Klavierstücke (Stockhausen)

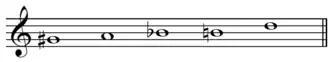
"Rudiments of the 12-note series" from Stockhausen's "Klavierstück III"File:Stockhausen - Klavierstücke I-IV 3 series.mid

The pitch content of "Klavierstück II" consists of rotations of two groups of five pitches. According to one writer, the piece is a study in vertical note groups treated as electronic tone mixtures, though Stockhausen composed it ten months before his first practical experience in an electronic studio. It consists of thirty groups, each of one bar, ranging in length from to and grouped in five multiples ranging from 4 to 8: 4 × , 5 × , 6 × , 7 × , 8 × . These groups are further organized using a set of characteristic shapes or "sound forms", also called "modes", which Stockhausen acknowledged to have come from Messiaen's concept of "neumes". Their exact nature and disposition, however, are a matter of debate. Register composition is often important in Stockhausen's works, but the only attempt to demonstrate a systematic treatment of registers in "Klavierstück II" has been only tentative.